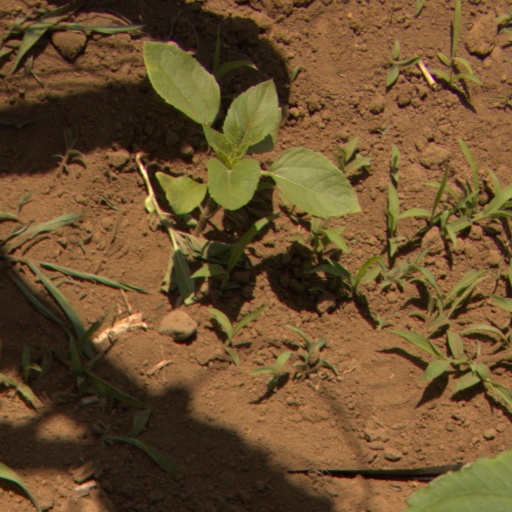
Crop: Jerusalem artichoke